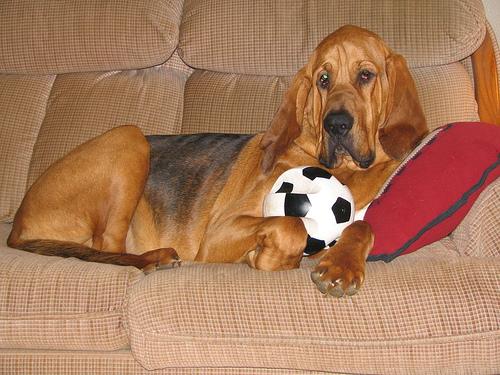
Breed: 207-n000044-bloodhound